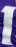
Number: 1